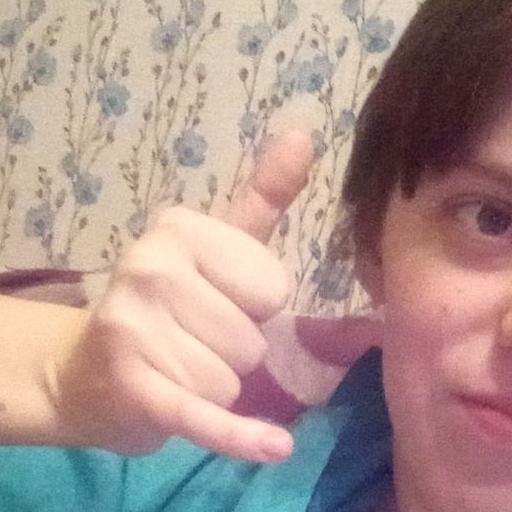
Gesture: call